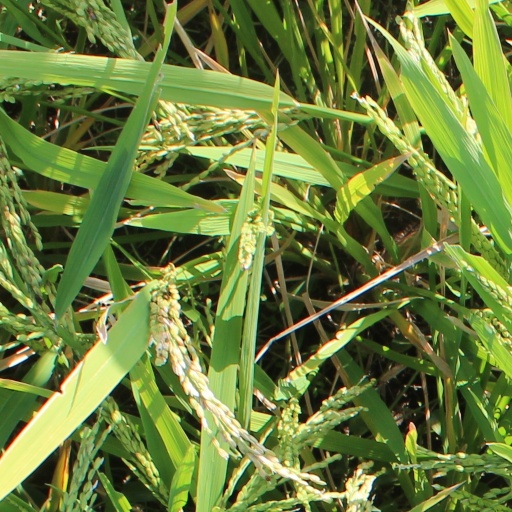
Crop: rice